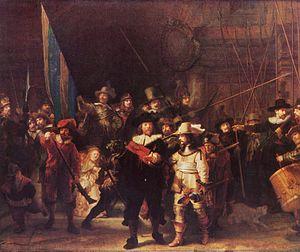
Le siècle d'or néerlandais désigne une période de l'histoire des Pays-Bas comprise entre 1584 et 1702, qui voit la république des Provinces-Unies, fondée en 1581 par l'Union d'Utrecht, se hisser au rang de première puissance commerciale au monde, tandis que le reste de l'Europe se débat dans les affres d'une stagnation et d'une récession qui dure par endroits jusqu'en 1750. La liberté de culte qui règne aux Pays-Bas y attire les personnes les plus diverses ; ces réfugiés rejoignent une république en pleine croissance, qui leur offre travail et liberté d'opinion. Écrivains et érudits s'y établissent pour enseigner et publier en liberté ; avec la fondation de l'université de Leyde et le développement des sciences humaines et des sciences naturelles, le pays devient l'un des centres du savoir.